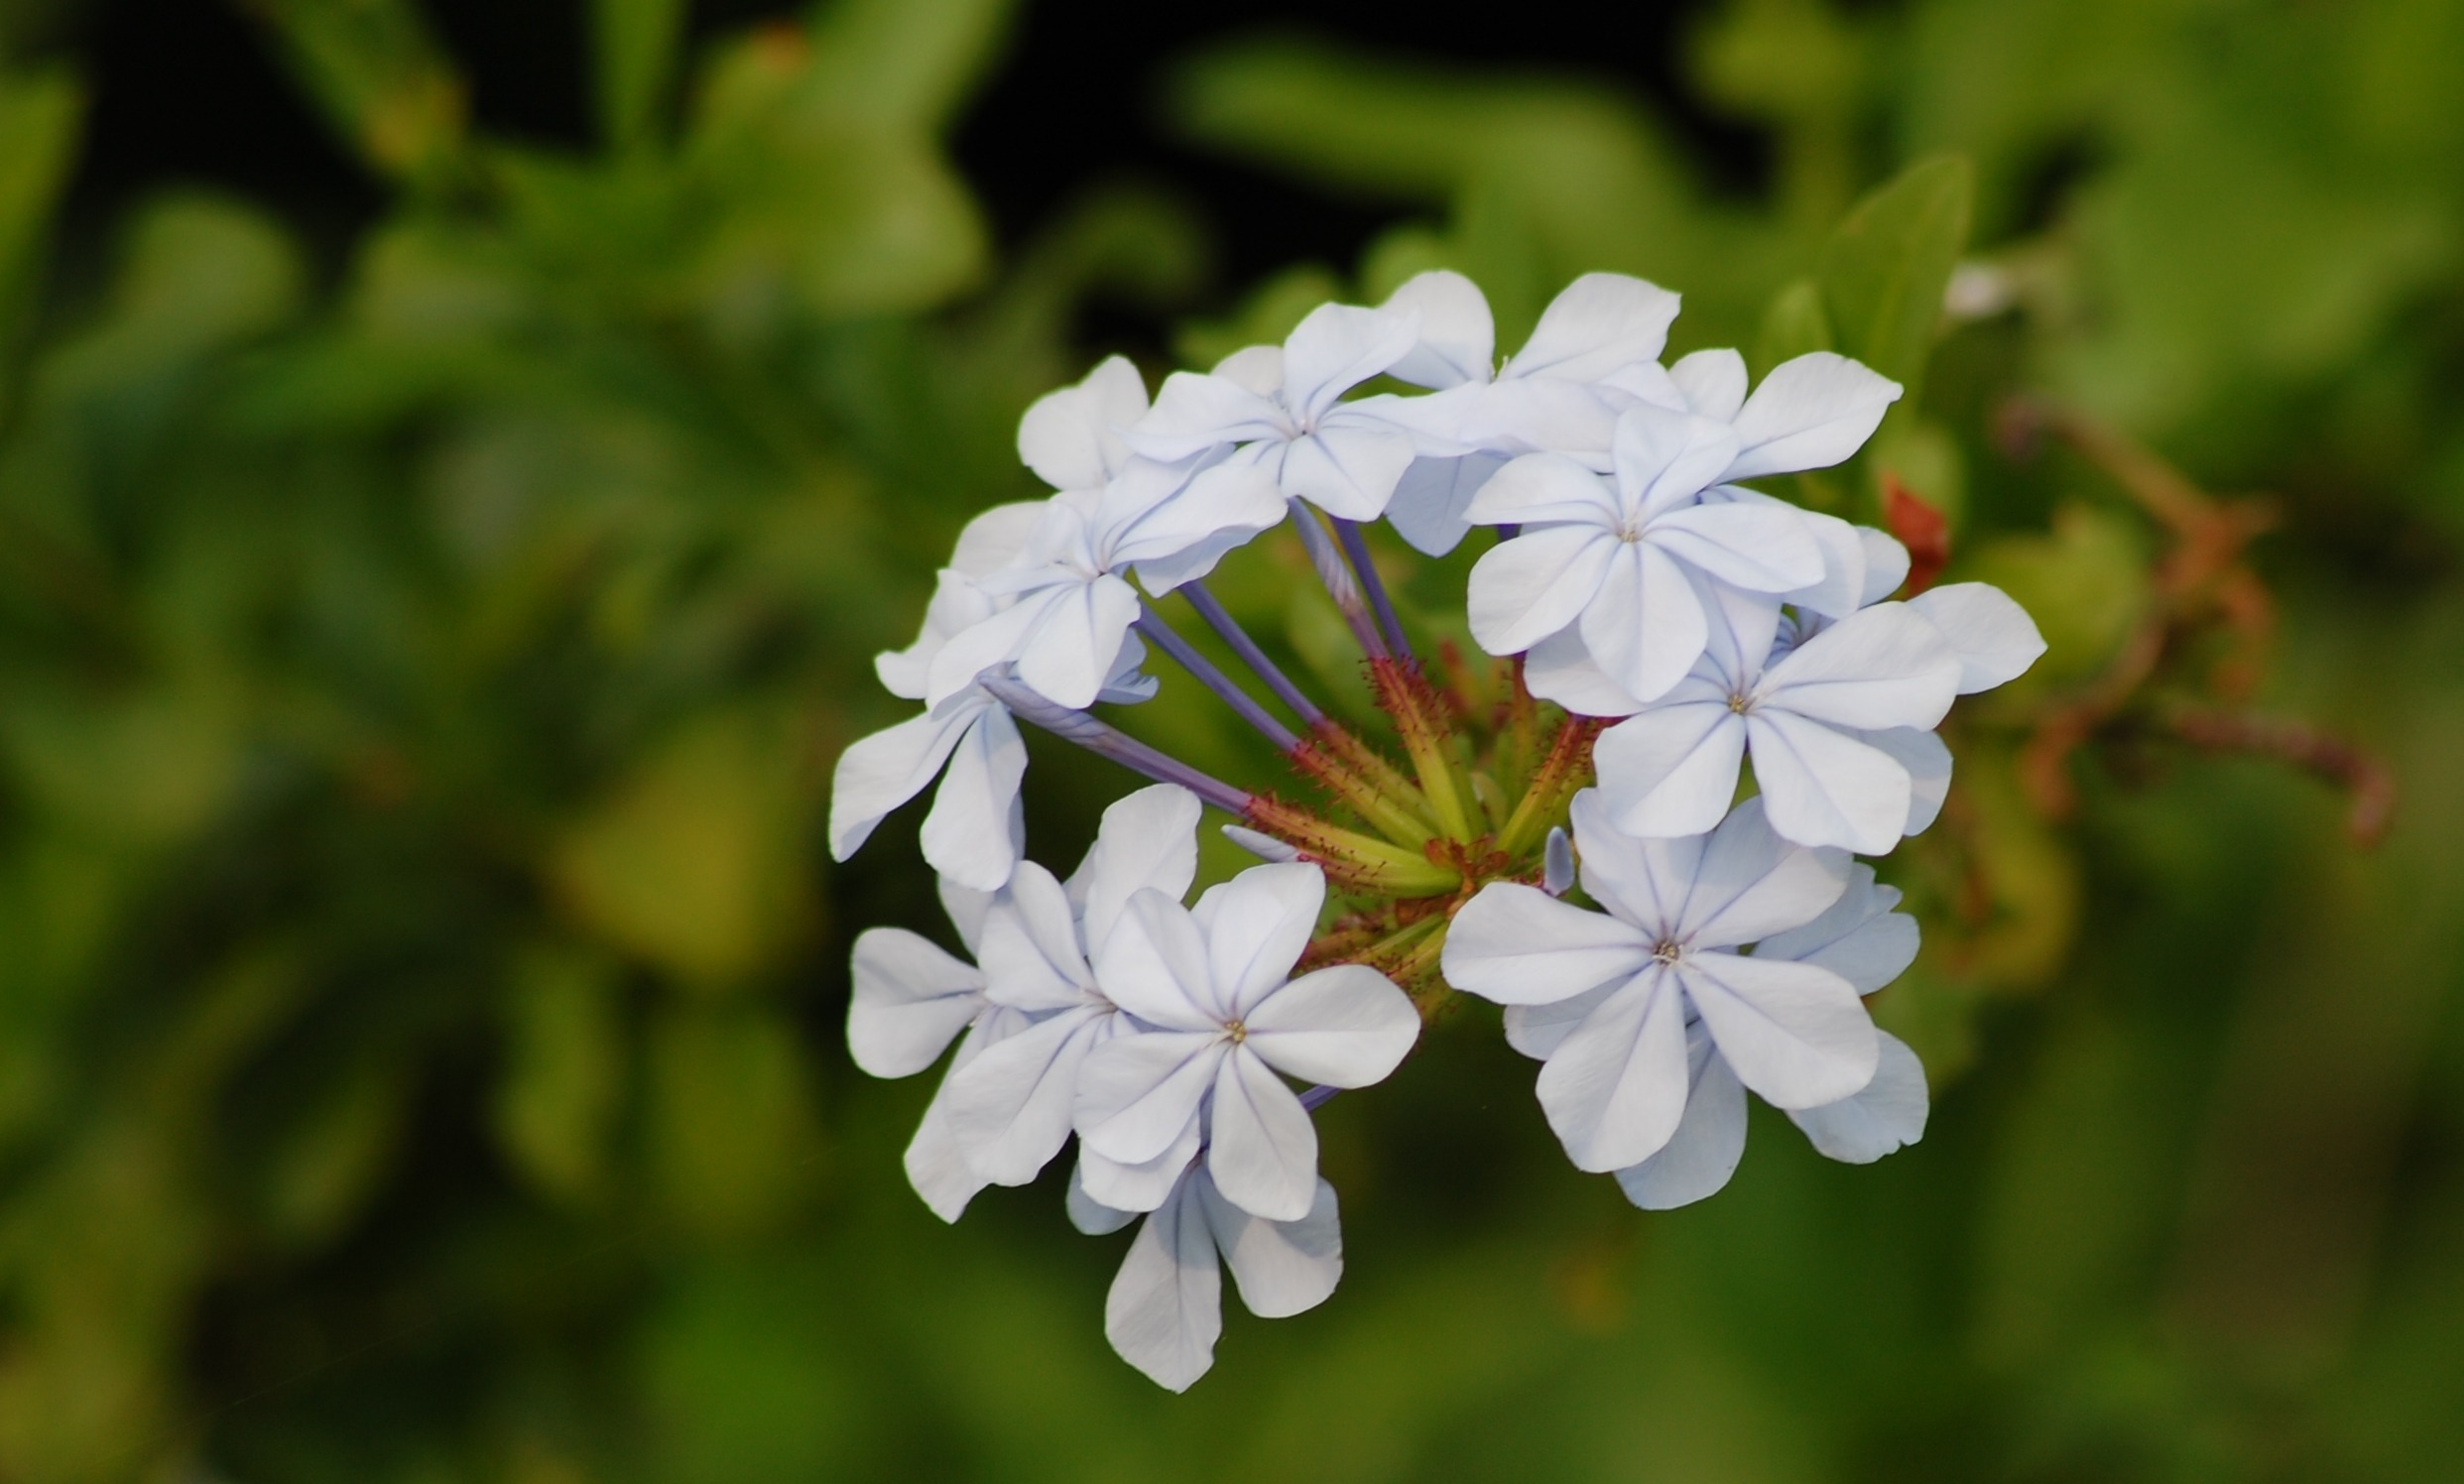
nature, blossom, growth, plant, field, meadow, stem, flower, petal, bloom, summer, floral, aroma, environment, pollen, spring, herb, natural, fresh, botany, blooming, flora, botanical, life, eco, ecology, wildflower, flowers, gardening, vivid, elegant, delicate, exotic, vibrant, bud, fragrant, elegance, ecosystem, scented, organic, fragrance, macro photography, bio, ecological, flowering plant, fragility, ecologic, blue plumbago, land plant, dame's rocket